Kisyakbika Bayryasova

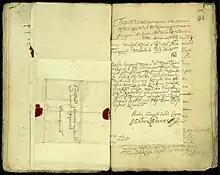
Photo from the archive

Kysyabika Bayryasova was born in 1679 in the Duvanskoy volost of the Siberian road in Russia. At the beginning of the 18th century, the so-called "mountain power" was created in the Urals. Vasily Tatishchev, known as the founder of the city of Yekaterinburg, the author of the book "The History of Russia" was the head of the Industrial Office. At that time, the active development of new deposits began, new plants and mines were built in the province. The local population the Bashkirs feared losing their patrimonial rights to lands obtained under the conditions of accession to Russia, and sought to protect their cultural, religious and domestic traditions. The discontent of the people have caused a Bashkir rebellion of 1735–1740. The authorities responded with punitive campaigns. Residents of insurgent villages were killed, sold into slavery, forcibly baptized. Bashkir woman Kisyakbika Bayryasova was captured brought to Yekaterinburg. She was given as a serf to writer and translator Kiriak Kondratovich. She was baptized, and after baptism she was named Katerina.